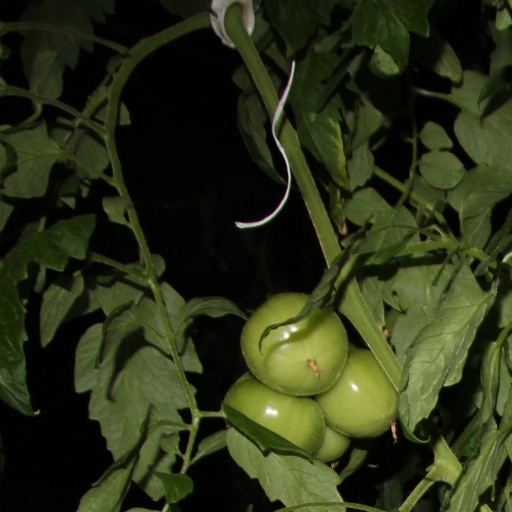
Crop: tomato